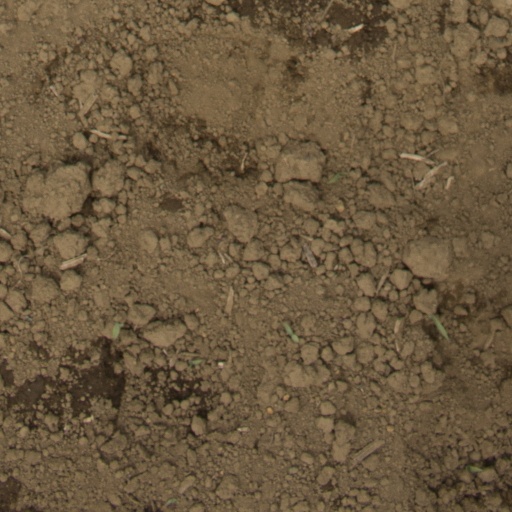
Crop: Jerusalem artichoke